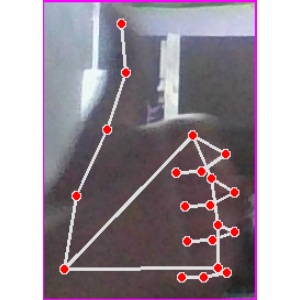
अक्षर: थ